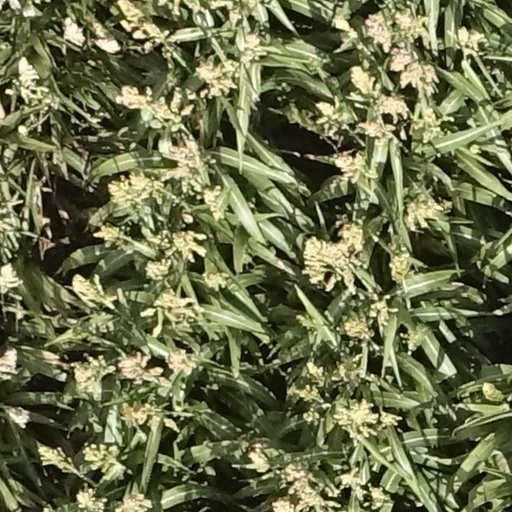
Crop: sorghum